Chen Liting

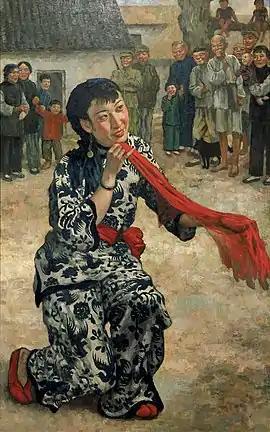
1939 painting "Put Down Your Whip" by Xu Beihong, depicting Wang Ying's performance of the play.

After university, Chen worked as a primary school teacher in rural Nanhui County outside of Shanghai. In late 1931, he wrote the patriotic play "Put Down Your Whip" (also translated as "Lay Down Your Whip"), inspired by "Meiniang", an earlier play by Tian Han. It became extremely influential and was staged countless times throughout China during the Second Sino-Japanese War. The play was staged both by amateur performers as well as famous actors. The actress Wang Ying even performed an English version of the play in the White House for President Roosevelt and his wife. The future Madame Mao, then known as Li Yunhe, was also among its many performers. The play has been described in Chinese media as a "spiritual atomic bomb" against Japanese invaders. It also inspired famous paintings by artists Xu Beihong and Situ Qiao.